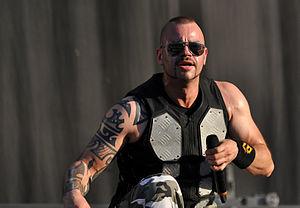
Sabaton est un groupe de power metal suédois, originaire de Falun, en Dalécarlie. Il est formé en 1999. Les paroles de leurs chansons sont principalement inspirée des guerres qui ont marqué l'histoire. Ceci peut être constaté avec leur discographie où tous les morceaux, excepté Metal Machine, le dernier titre de Primo Victoria, et Metal Crue, le dernier morceau de Attero Dominatus, prennent leur source d'inspiration dans des batailles, des guerres historiques ou des dirigeants célèbres.